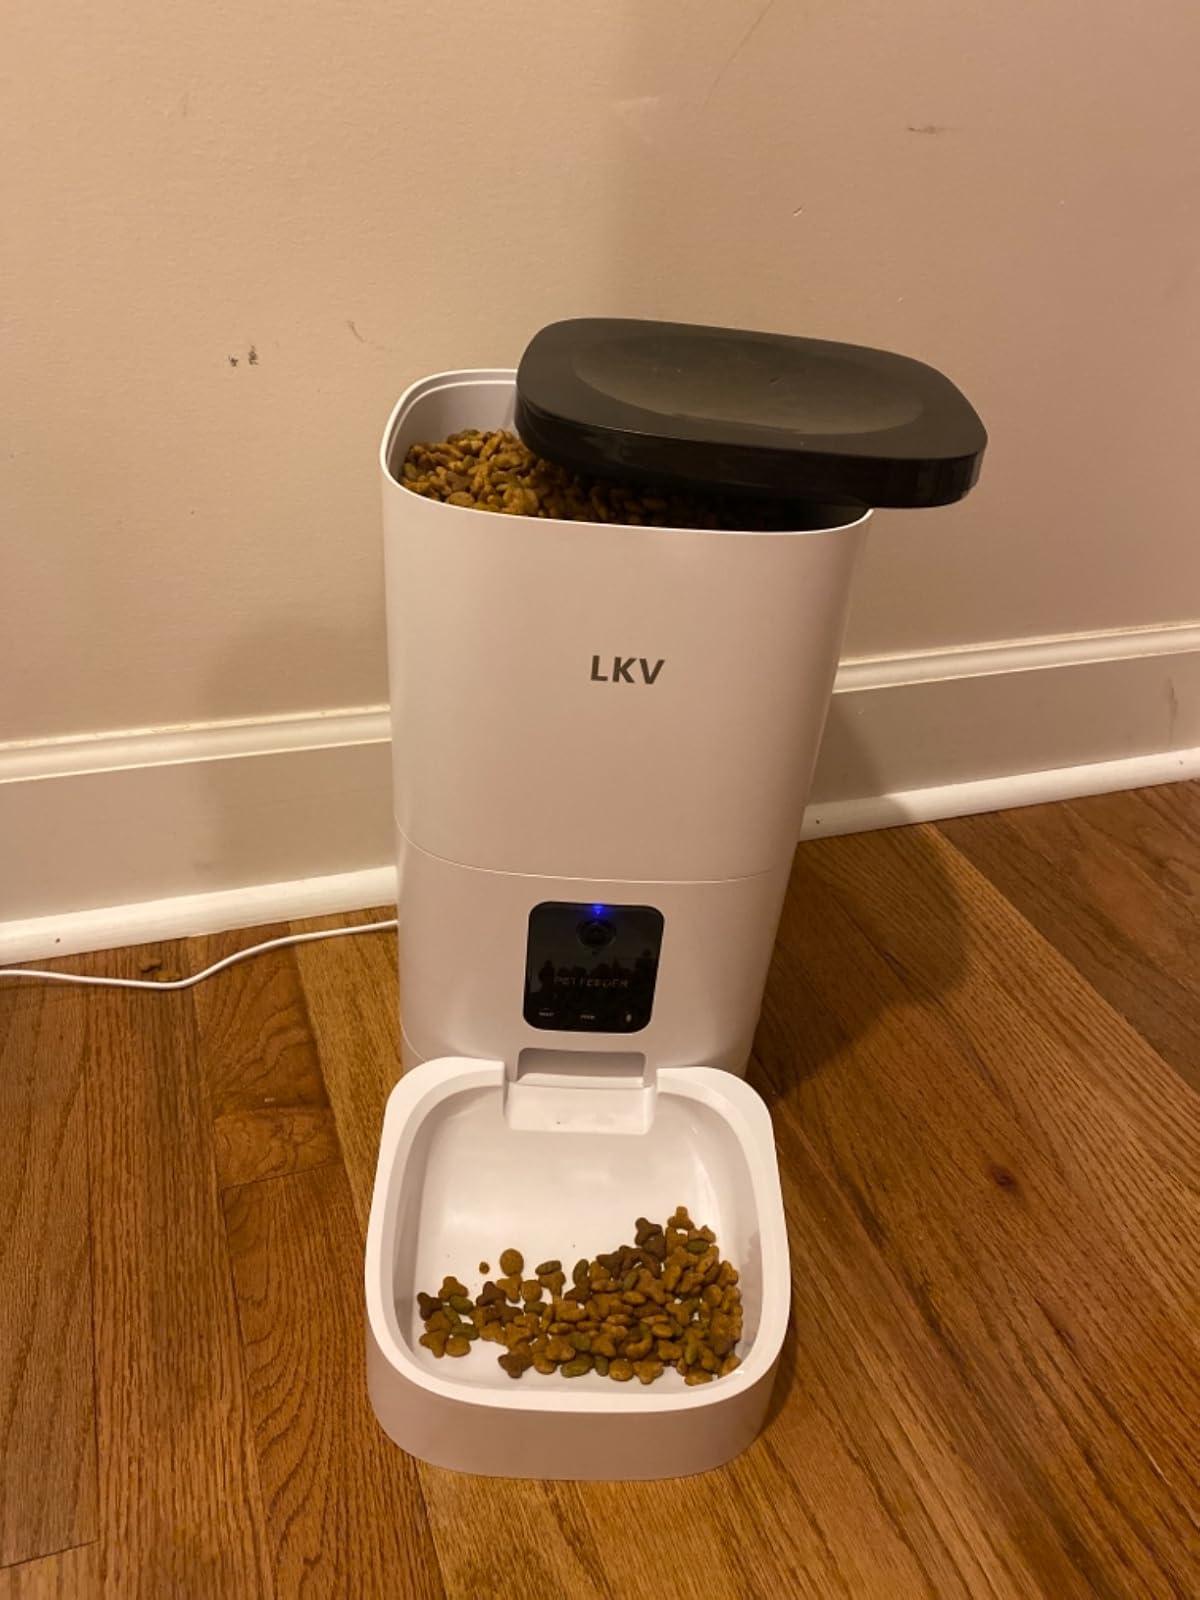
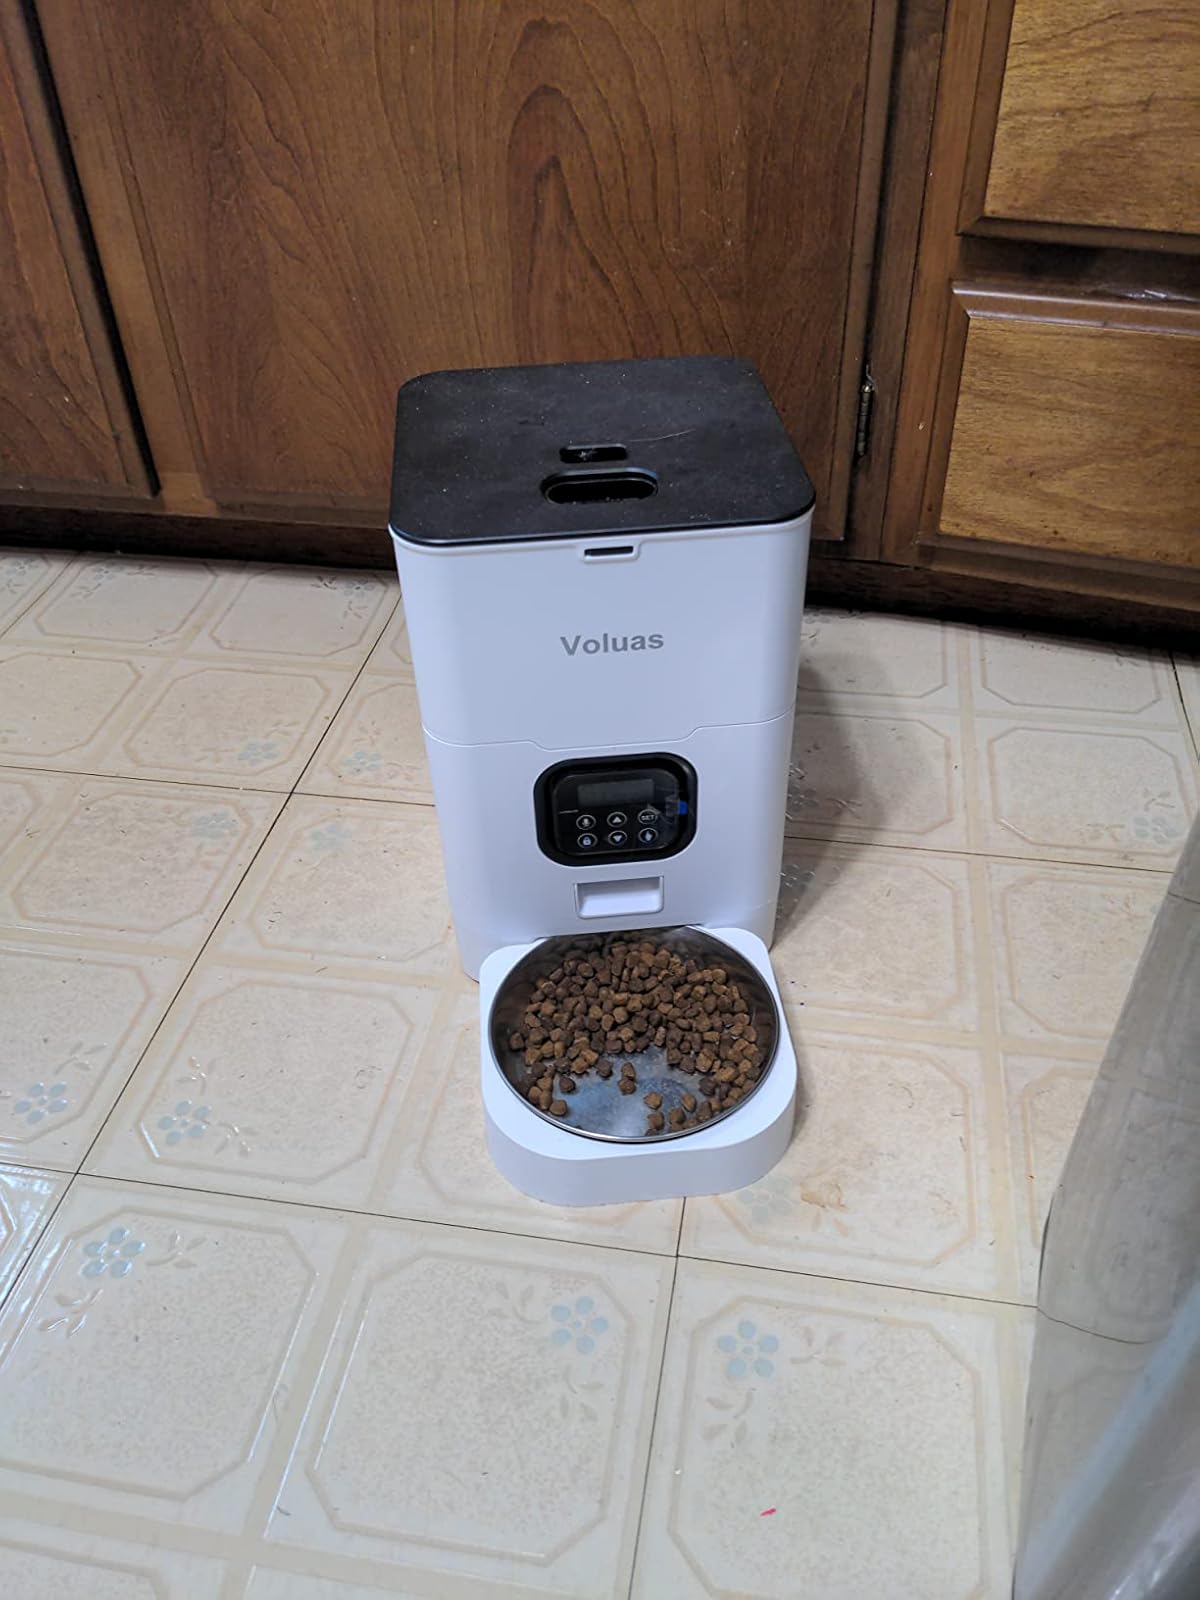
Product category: items_feeder
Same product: no